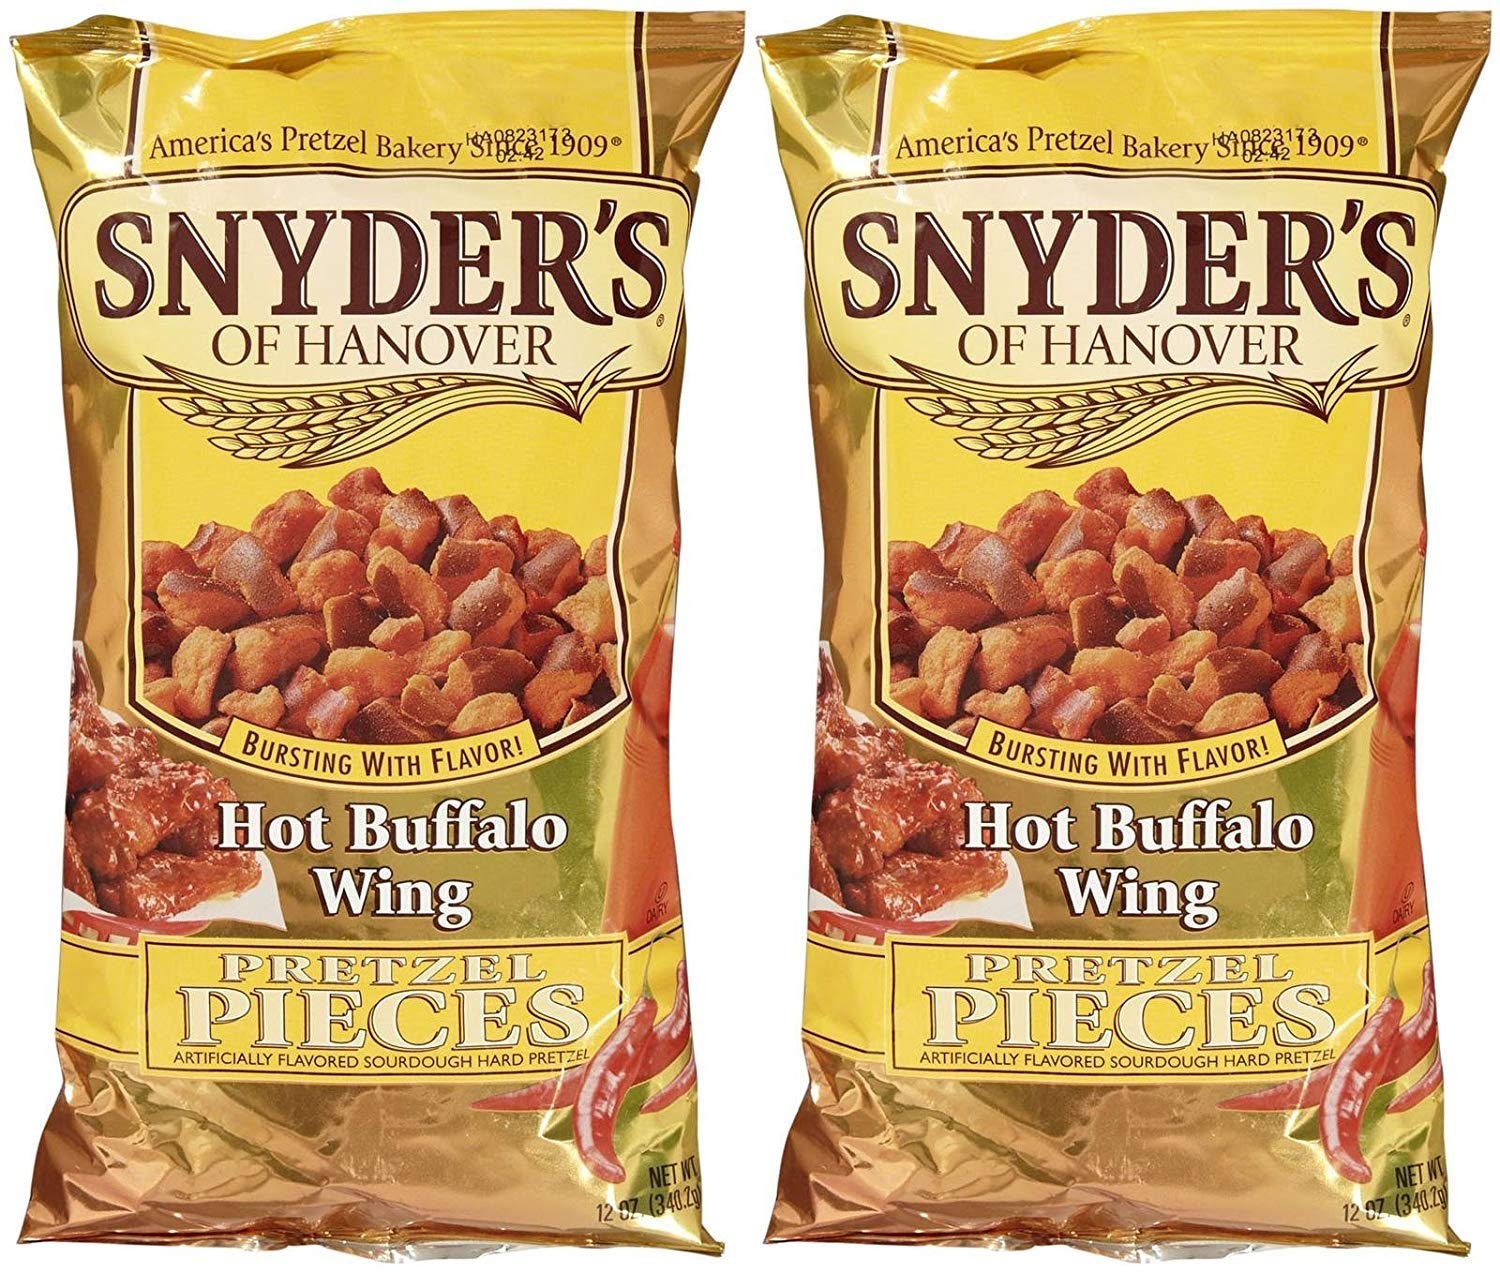
Item Name: Snyder's of Hanover Pretzel Pieces - Hot Buffalo Wing - 12 oz - 2 pk
Value: 24.0
Unit: Ounce

Price: 6.09